Pin-ups of Yank, the Army Weekly

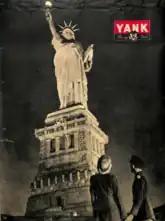
The Statue of Liberty featured as the ""Yank" pin-up girl" at the end of the war

The women who posed for the pin-ups included both famous and unknown actresses, dancers, athletes, and models. Betty Grable and Rita Hayworth, the most famous pin-up models of World War II, both appeared in "Yank" pin-ups. Grable appeared in June 1943 wearing a patriotic outfit standing in front of a large drum, and Hayworth in November 1943 in a black dress seated on steps decorated with musical notes and again in July 1944 wearing a two-piece bathing suit.